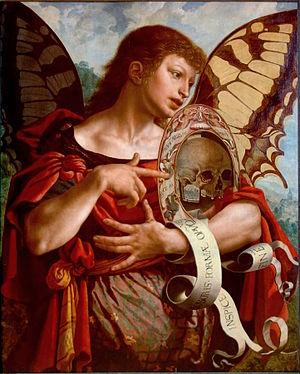
Vanité est un tableau réalisé entre 1535 et 1540 par le peintre flamand Jan Sanders van Hemessen. Il a été acquis en vente publique par le palais des Beaux-Arts de Lille en 1994.
Jan Sanders van Hemessen, peintre de sujets religieux, de scènes de genre et de portraits, né à Hemiksem vers 1500 et mort à Haarlem vers 1566, est un peintre flamand maniériste de la Renaissance du Nord.
Le palais des Beaux-Arts de Lille est un musée municipal d'art et d'antiquités situé place de la République à Lille, dans la région Hauts-de-France. C'est l’un des plus grands musées de France et le plus grand musée des beaux-arts, en dehors de Paris, en nombre d'œuvres exposées.